Tornado outbreak of April 20, 2004

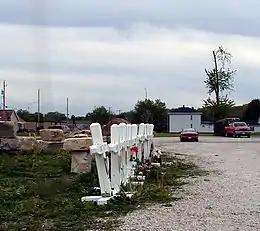
Memorial crosses, Utica

A destructive tornado outbreak devastated parts of the U.S. Upper Midwest on April 20, 2004. A total of 31 tornadoes formed in eastern Iowa, extending into northern and central Illinois and Indiana. A tornado that struck Utica, Illinois, was the only one to cause fatalities. The outbreak was largely unexpected, as the SPC had only predicted a "slight risk" of severe weather in the afternoon of the event.